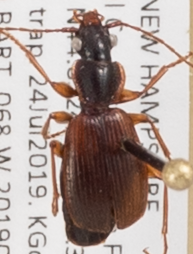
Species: Cymindis cribricollis
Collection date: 2019-07-24
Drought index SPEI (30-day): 0.54
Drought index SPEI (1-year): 1.13
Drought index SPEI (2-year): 0.8